Kalmia polifolia

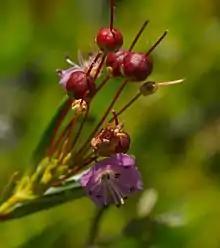
The near cup-shaped flower spans about three-eighths of an inch in diameter.

"Kalmia polifolia" can be used topically for skin wounds, disease, and inflammation, while internal uses may address bleeding and diarrhoea.